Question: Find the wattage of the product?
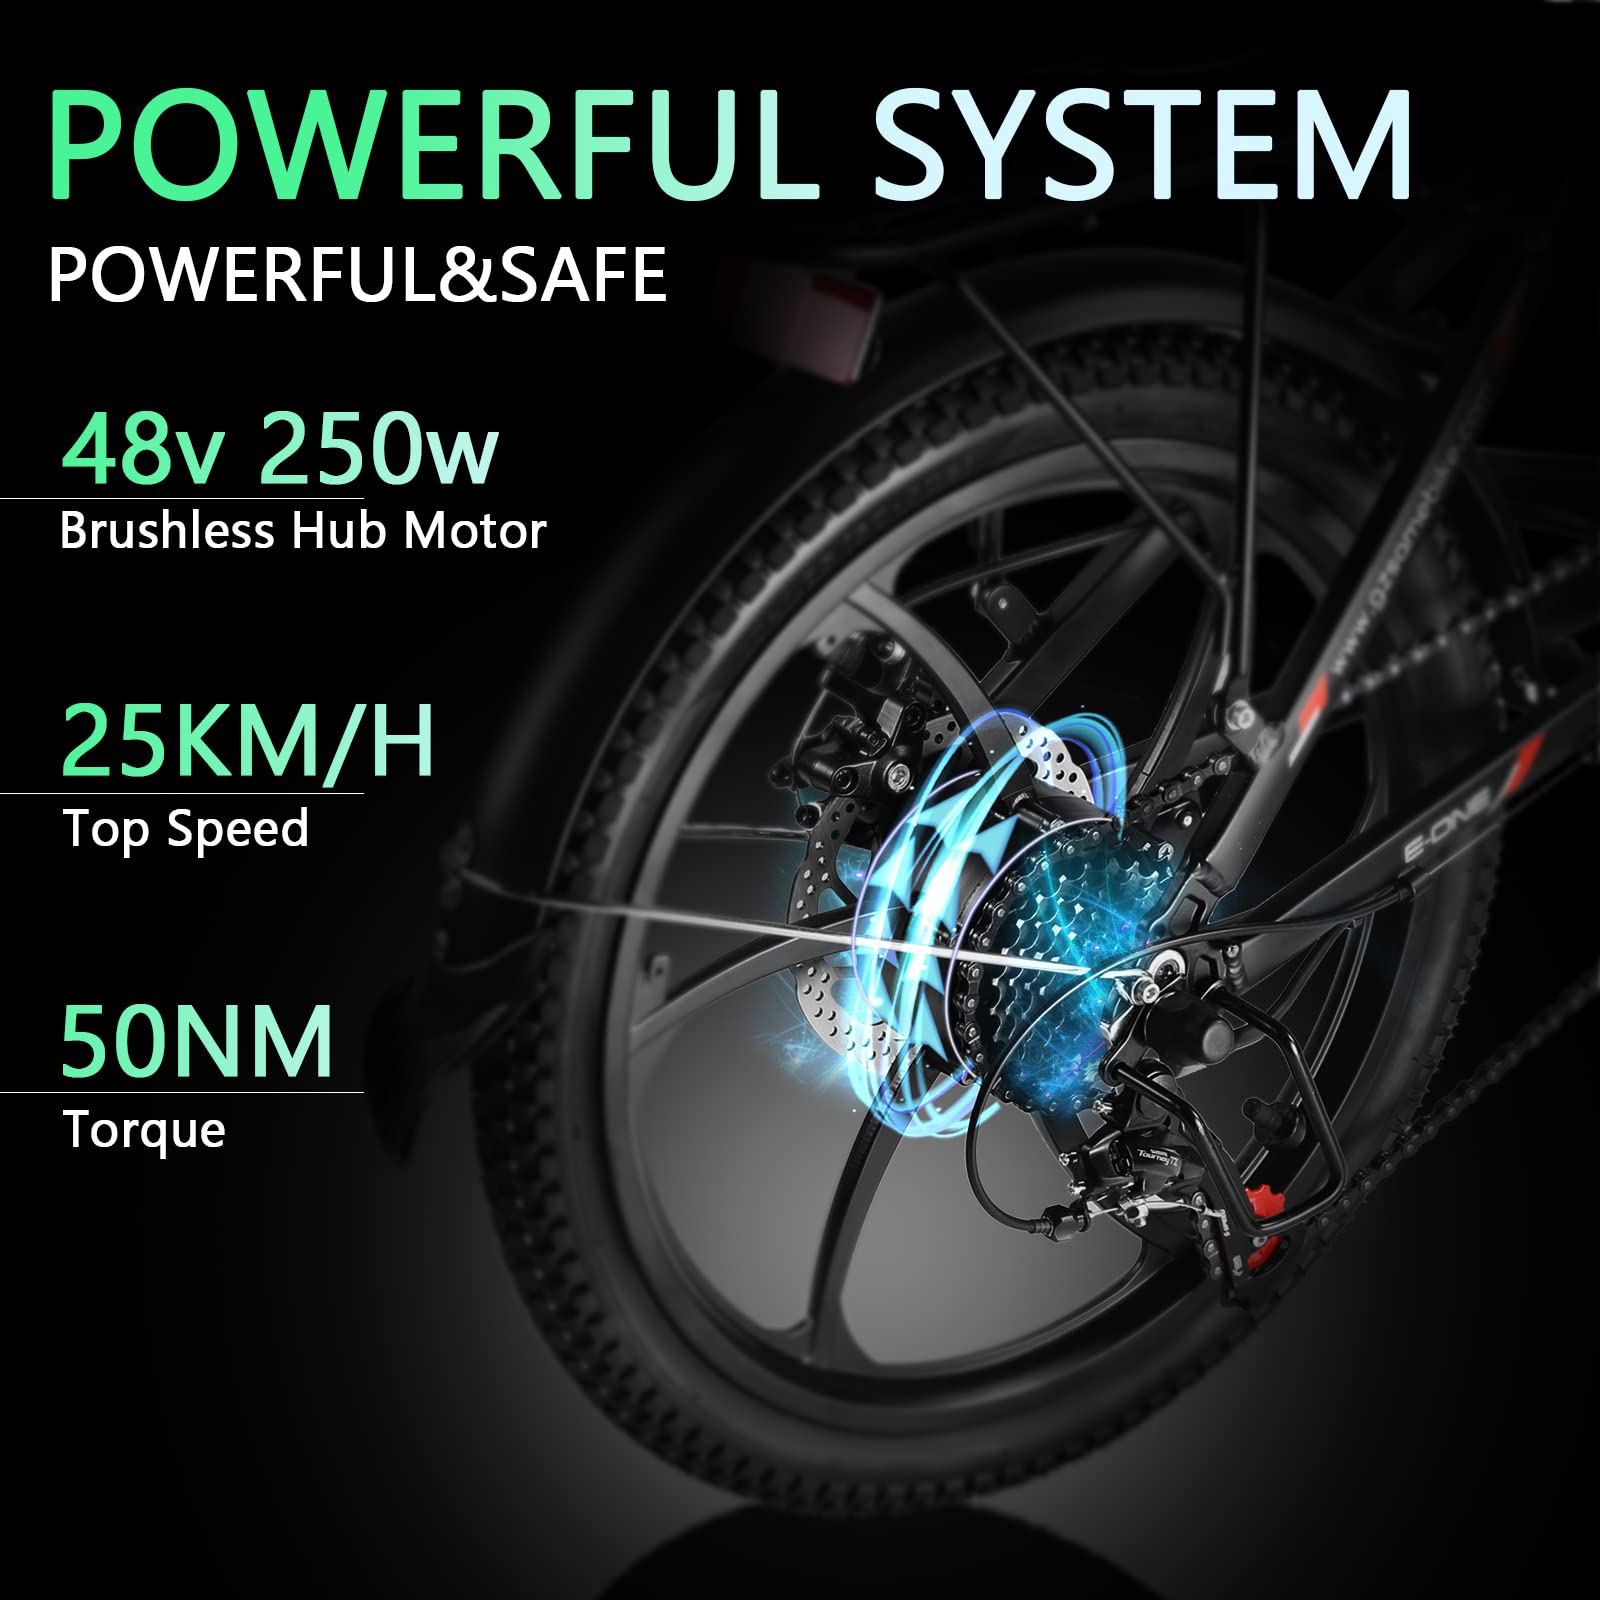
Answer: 250.0 watt